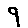
Label: 9